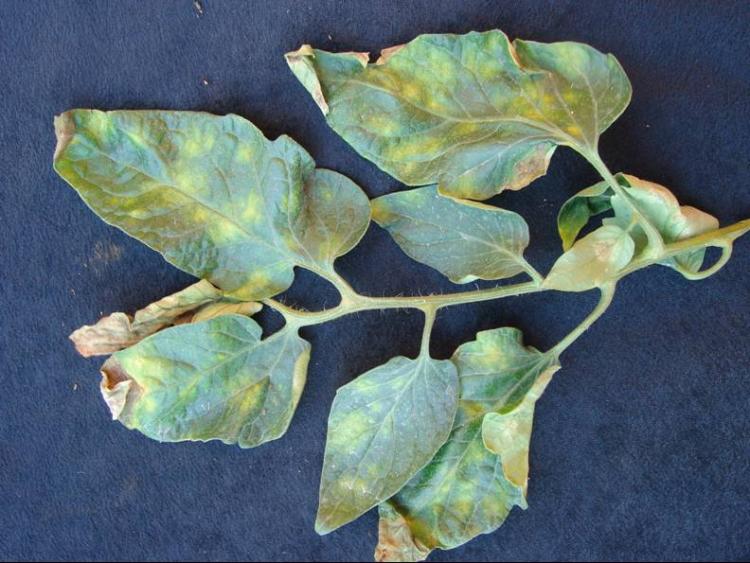
Labels: Tomato mold leaf, Tomato mold leaf, Tomato mold leaf, Tomato mold leaf, Tomato mold leaf, Tomato mold leaf, Tomato mold leaf